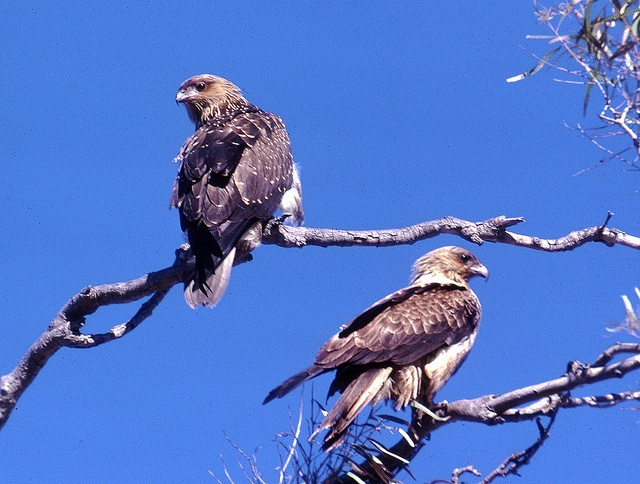
two birds standing on tree branches and looking in opposite directions.
Two haws sit on baren branches against a blue sky.
Two birds are standing on different branches of a tree.
two brown and white birds are sitting on tree branches
two birds sitting on branches of a tree